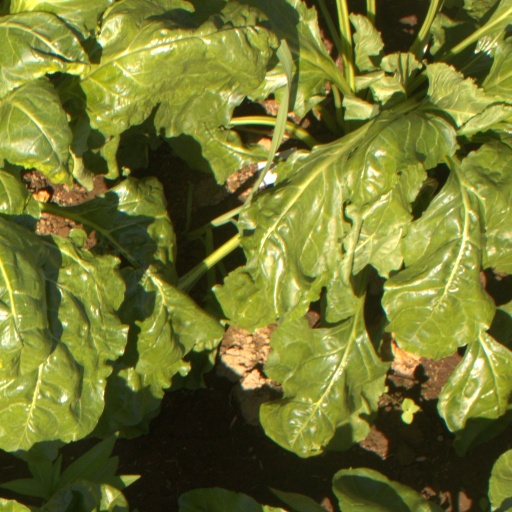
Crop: sugar beet